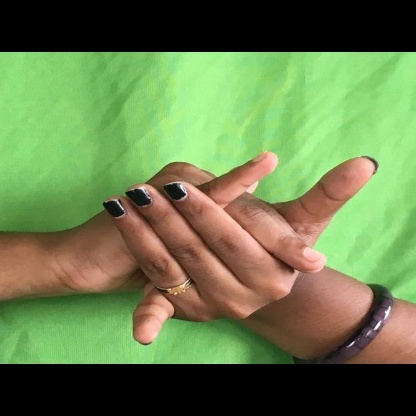
Mudra: Kurma